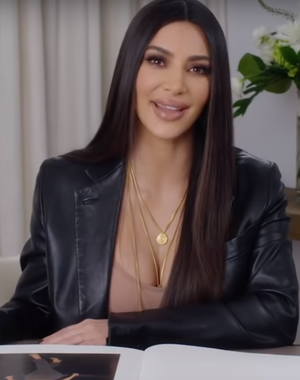
Kimberly Kardashian West, née Kardashian le 21 octobre 1980 à Los Angeles, est une personnalité médiatique, femme d'affaires, productrice, styliste et animatrice de télévision américaine.